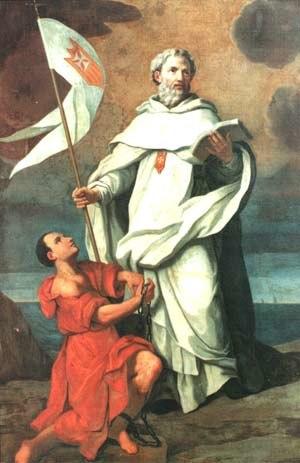
Cette page dresse une liste de personnalités mortes au cours de l'année 1245 :
Pierre Nolasque est un religieux occitan, qui a fondé l'ordre de Notre-Dame-de-la-Merci, pour le rachat des captifs aux mains des musulmans, dans le contexte de l'Espagne médiévale. Il a été canonisé par Urbain VIII en 1628. Sa fête se célèbre le 6 mai.
Cette liste concerne les saints et les bienheureux, reconnus comme tels par l'Église catholique, ayant vécu au XIIIᵉ siècle.